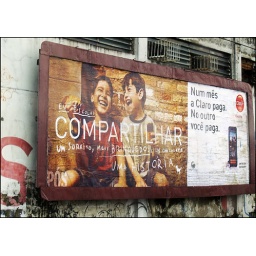
Taken through the window of a bus in Manaus, Brazil